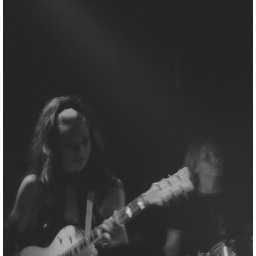
a bit of black and white Detroit while standing in Chicago